Florence (video game)

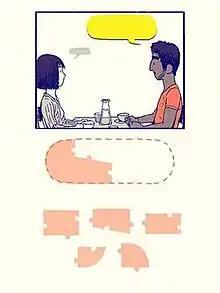
"Florence" shows the awkwardness of a first date through a puzzle minigame. As Florence becomes more comfortable talking with Krish, the puzzles become easier.

"Florence" is divided into 20 chapters, each featuring a different portion of Florence Yeoh's life. The chapters are separated into six acts, which represent different portions of Florence's growth and change. The game plays out linearly, requiring input from the player in the form of short minigames which help mimic or reveal Florence's thoughts and actions. These games include: Florence brushing her teeth, Florence following the sound of a cello to find Krish, Krish cleaning his room before Florence visits, and Florence packing up her things when Krish moves in—and giving Krish's things back to him when he moves out—among others. A single play-through of "Florence" takes approximately 30 minutes.